Tipi

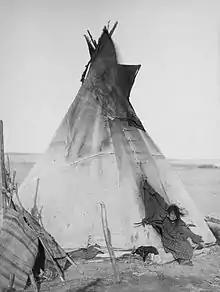
An Oglala Lakota tipi, 1891

A tipi or tepee is a conical lodge tent that is distinguished from other conical tents by the smoke flaps at the top of the structure, and historically made of animal hides or pelts or, in more recent generations, of canvas stretched on a framework of wooden poles. The loanword came into English usage from the Dakota and Lakota languages.